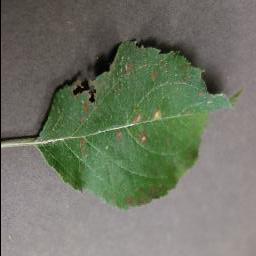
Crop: apple
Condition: cedar_rust